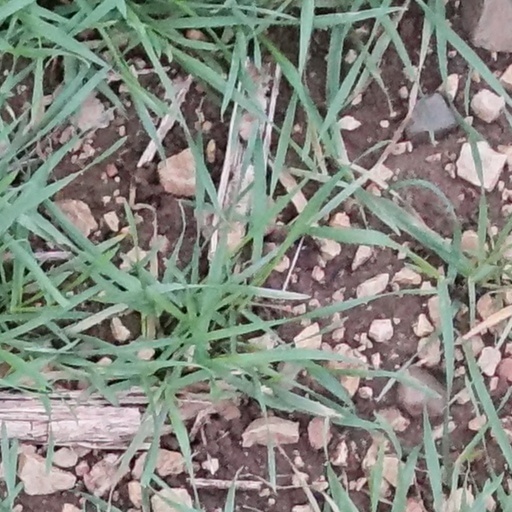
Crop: wheat